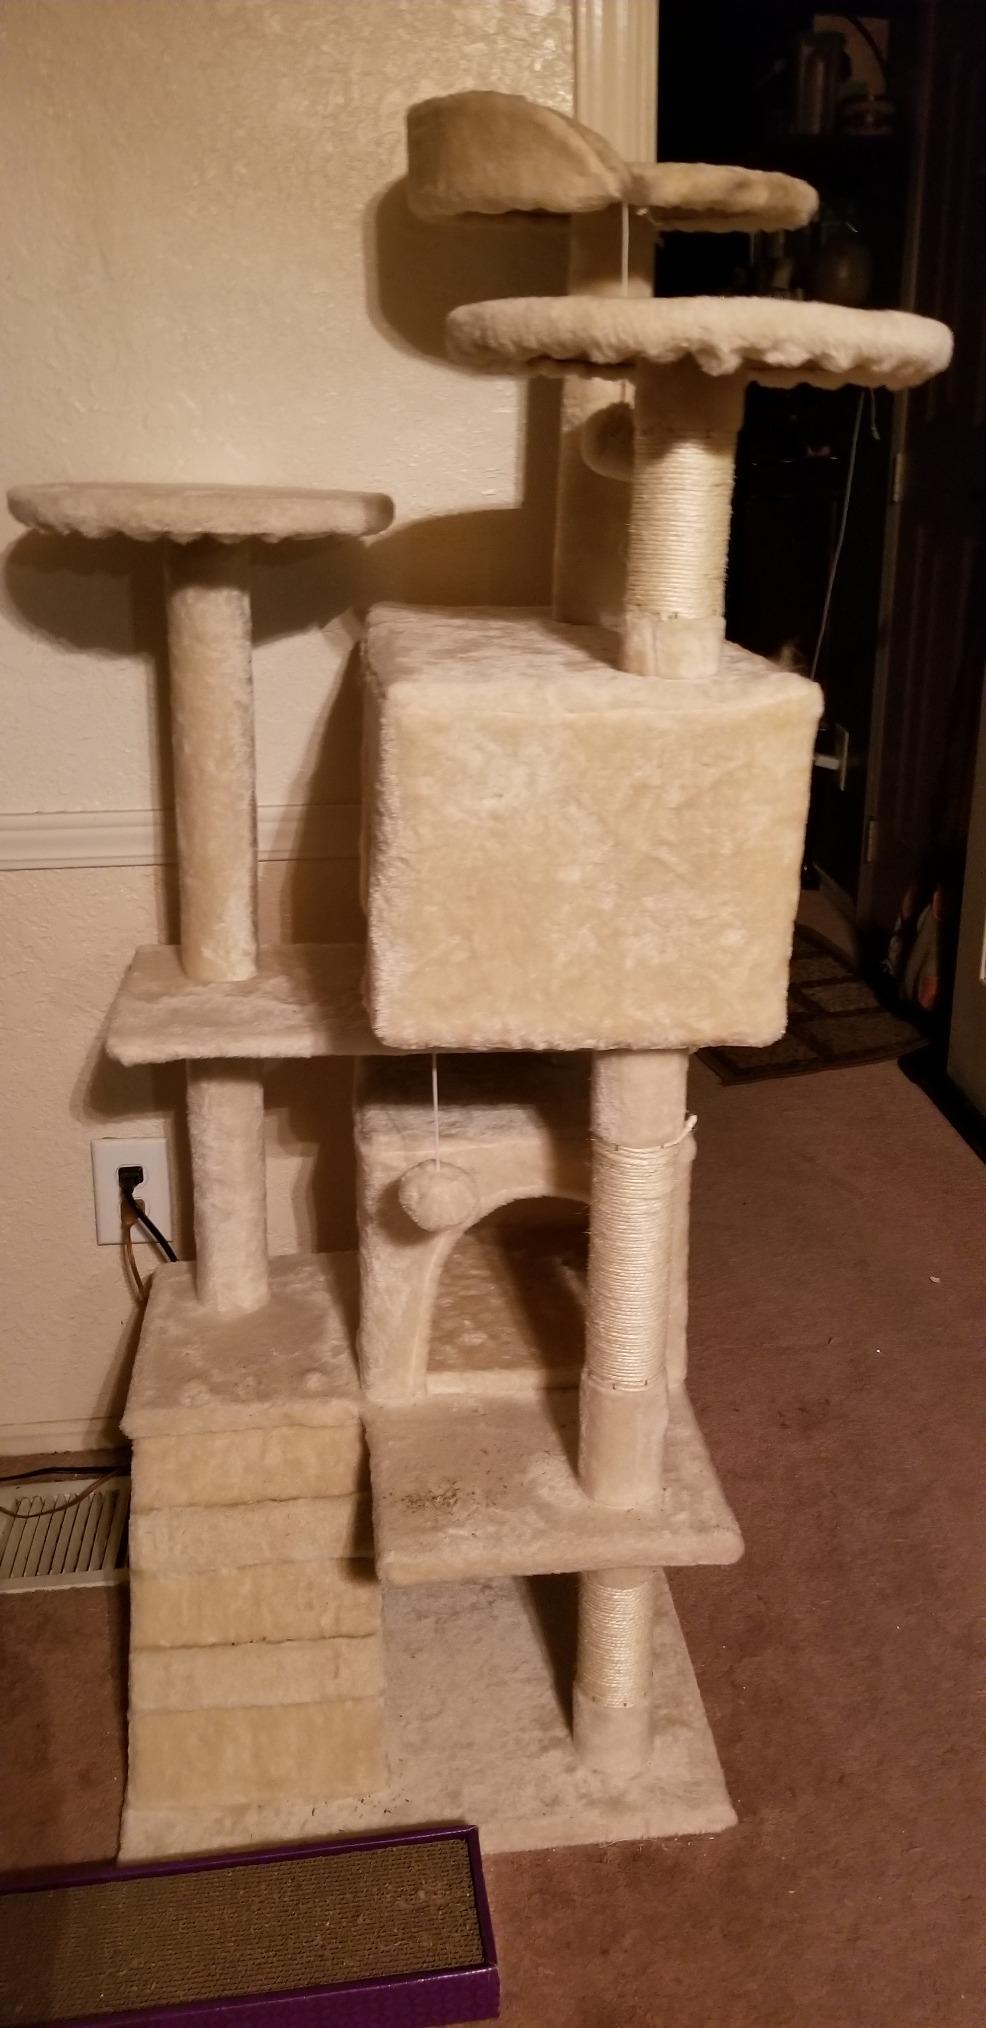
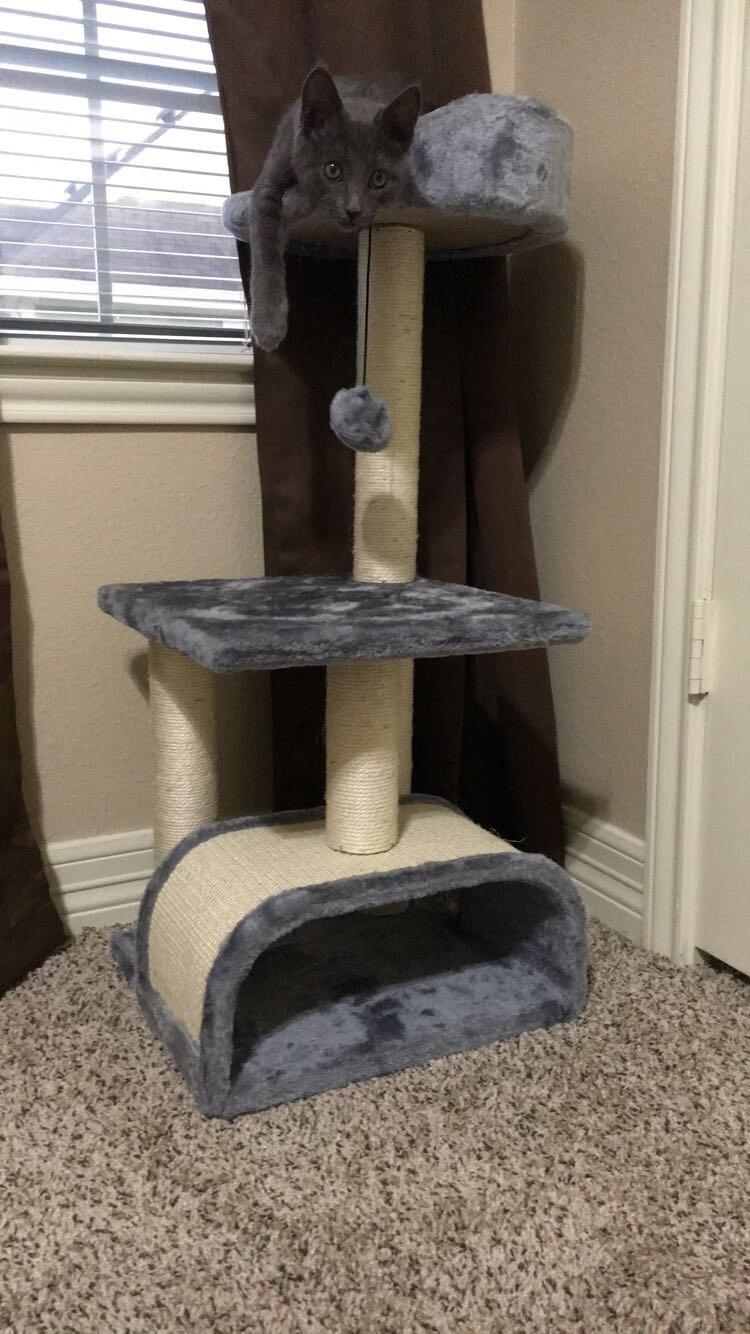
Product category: items_cat tree
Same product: no